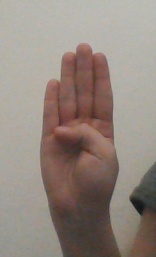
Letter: kaaf